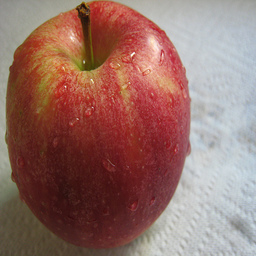
Label: Apple